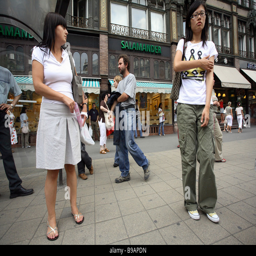
a woman waiting for the bus